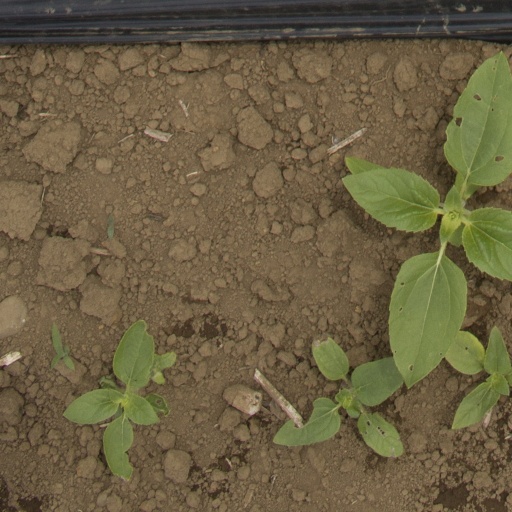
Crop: Jerusalem artichoke